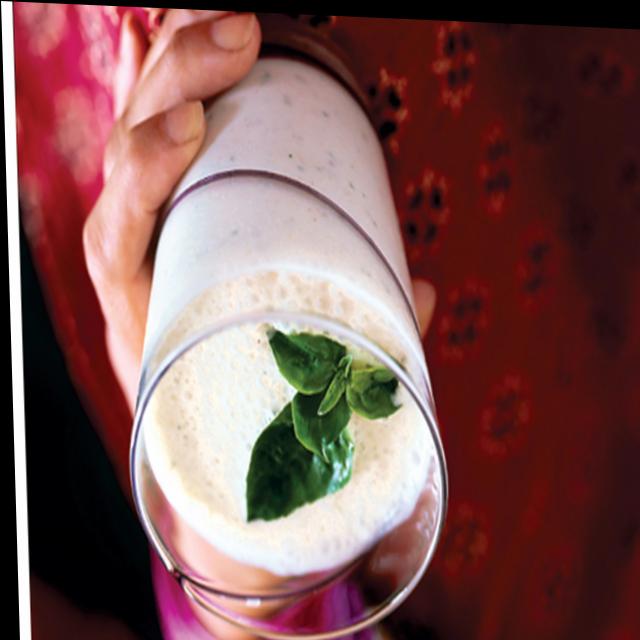
Dish: lassi